Middle Parks Farm

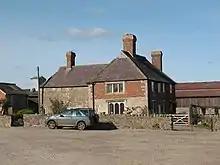
The farmhouse, in 2007

Middle Parks Farm is a farm near North Stainley, a village in North Yorkshire, in England.